Oss (greeting)

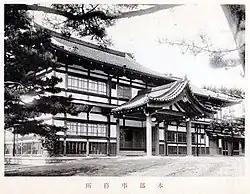
"Oss!" may have originated at the Budo Senmon Gakko in Kyoto

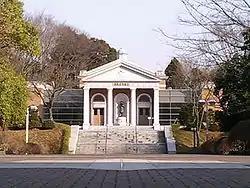
"Oss!" may have originated at Takushoku University in Tokyo

Oss also Osu (Japanese: おす or おっす) is a casual greeting in Japanese typically associated with male practitioners of Japanese martial arts such as karate, kendo, and judo.